Prince Alexander of Kartli (1726–1791)

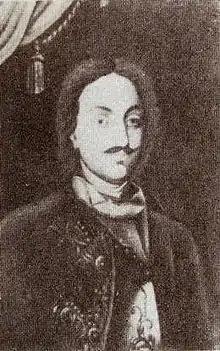
Alexander by Aleksey Antropov

Alexander, son of Bakar or Aleksandr Bakarovich Gruzinsky (1726–1791) was a Georgian royal prince. Born in Russia into the Mukhrani branch of the Georgian royal dynasty, Alexander is known for his unsuccessful attempt to reclaim the crown of Georgia from his dynastic relatives ruling Eastern Georgia. At the request of Heraclius II, Alexander was deported back to Russia where he was held in confinement by the Russian authorities until his death. In Russia, Alexander bore the surname of Gruzinsky, meaning "Georgian".